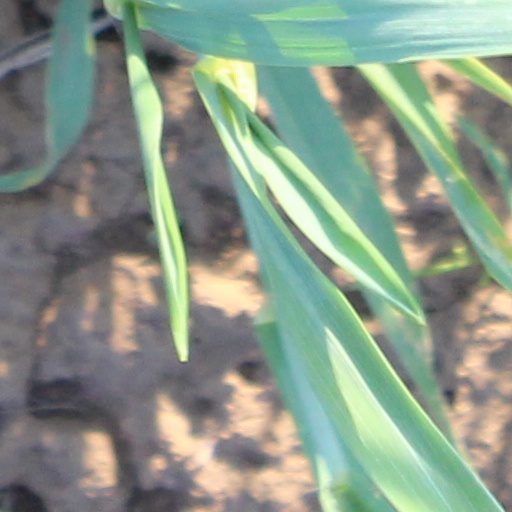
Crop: wheat